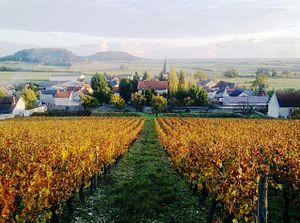
Village de Massingy (Côte-d'Or) depuis le clos Notre-Dame
Massingy est une commune française située dans le département de la Côte-d'Or en région Bourgogne-Franche-Comté.
Le Châtillonnais, ou pays châtillonnais, est une région naturelle française du nord de la Côte-d'Or aux limites de l'Aube et de la région Champagne. Reposant sur un socle calcaire creusé par le haut cours de la Seine c'est une région historique ancienne dont la ville principale semble avoir été successivement celle du mont Lassois puis de Vertillum sous l'Antiquité tardive. Sous les mérovingiens Latiscum, au sommet et autour du mont Lassois, est le centre d'un archidiaconé qui s'étend jusqu'à Bourguignons actuellement dans l'Aube avant que Châtillon-sur-Seine n'y supplée.